Eric Lindell

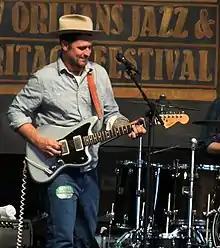
Eric Lindell in 2013

Eric Lindell (born 1969, Northern California, United States) is an American singer-songwriter. His recording career began in 1996 as a regional Sonoma County-based artist. Since 2006, when he was picked up by Alligator Records, he has toured nationally and internationally. He recorded three albums for Alligator and has since issued several CDs on smaller indie labels.